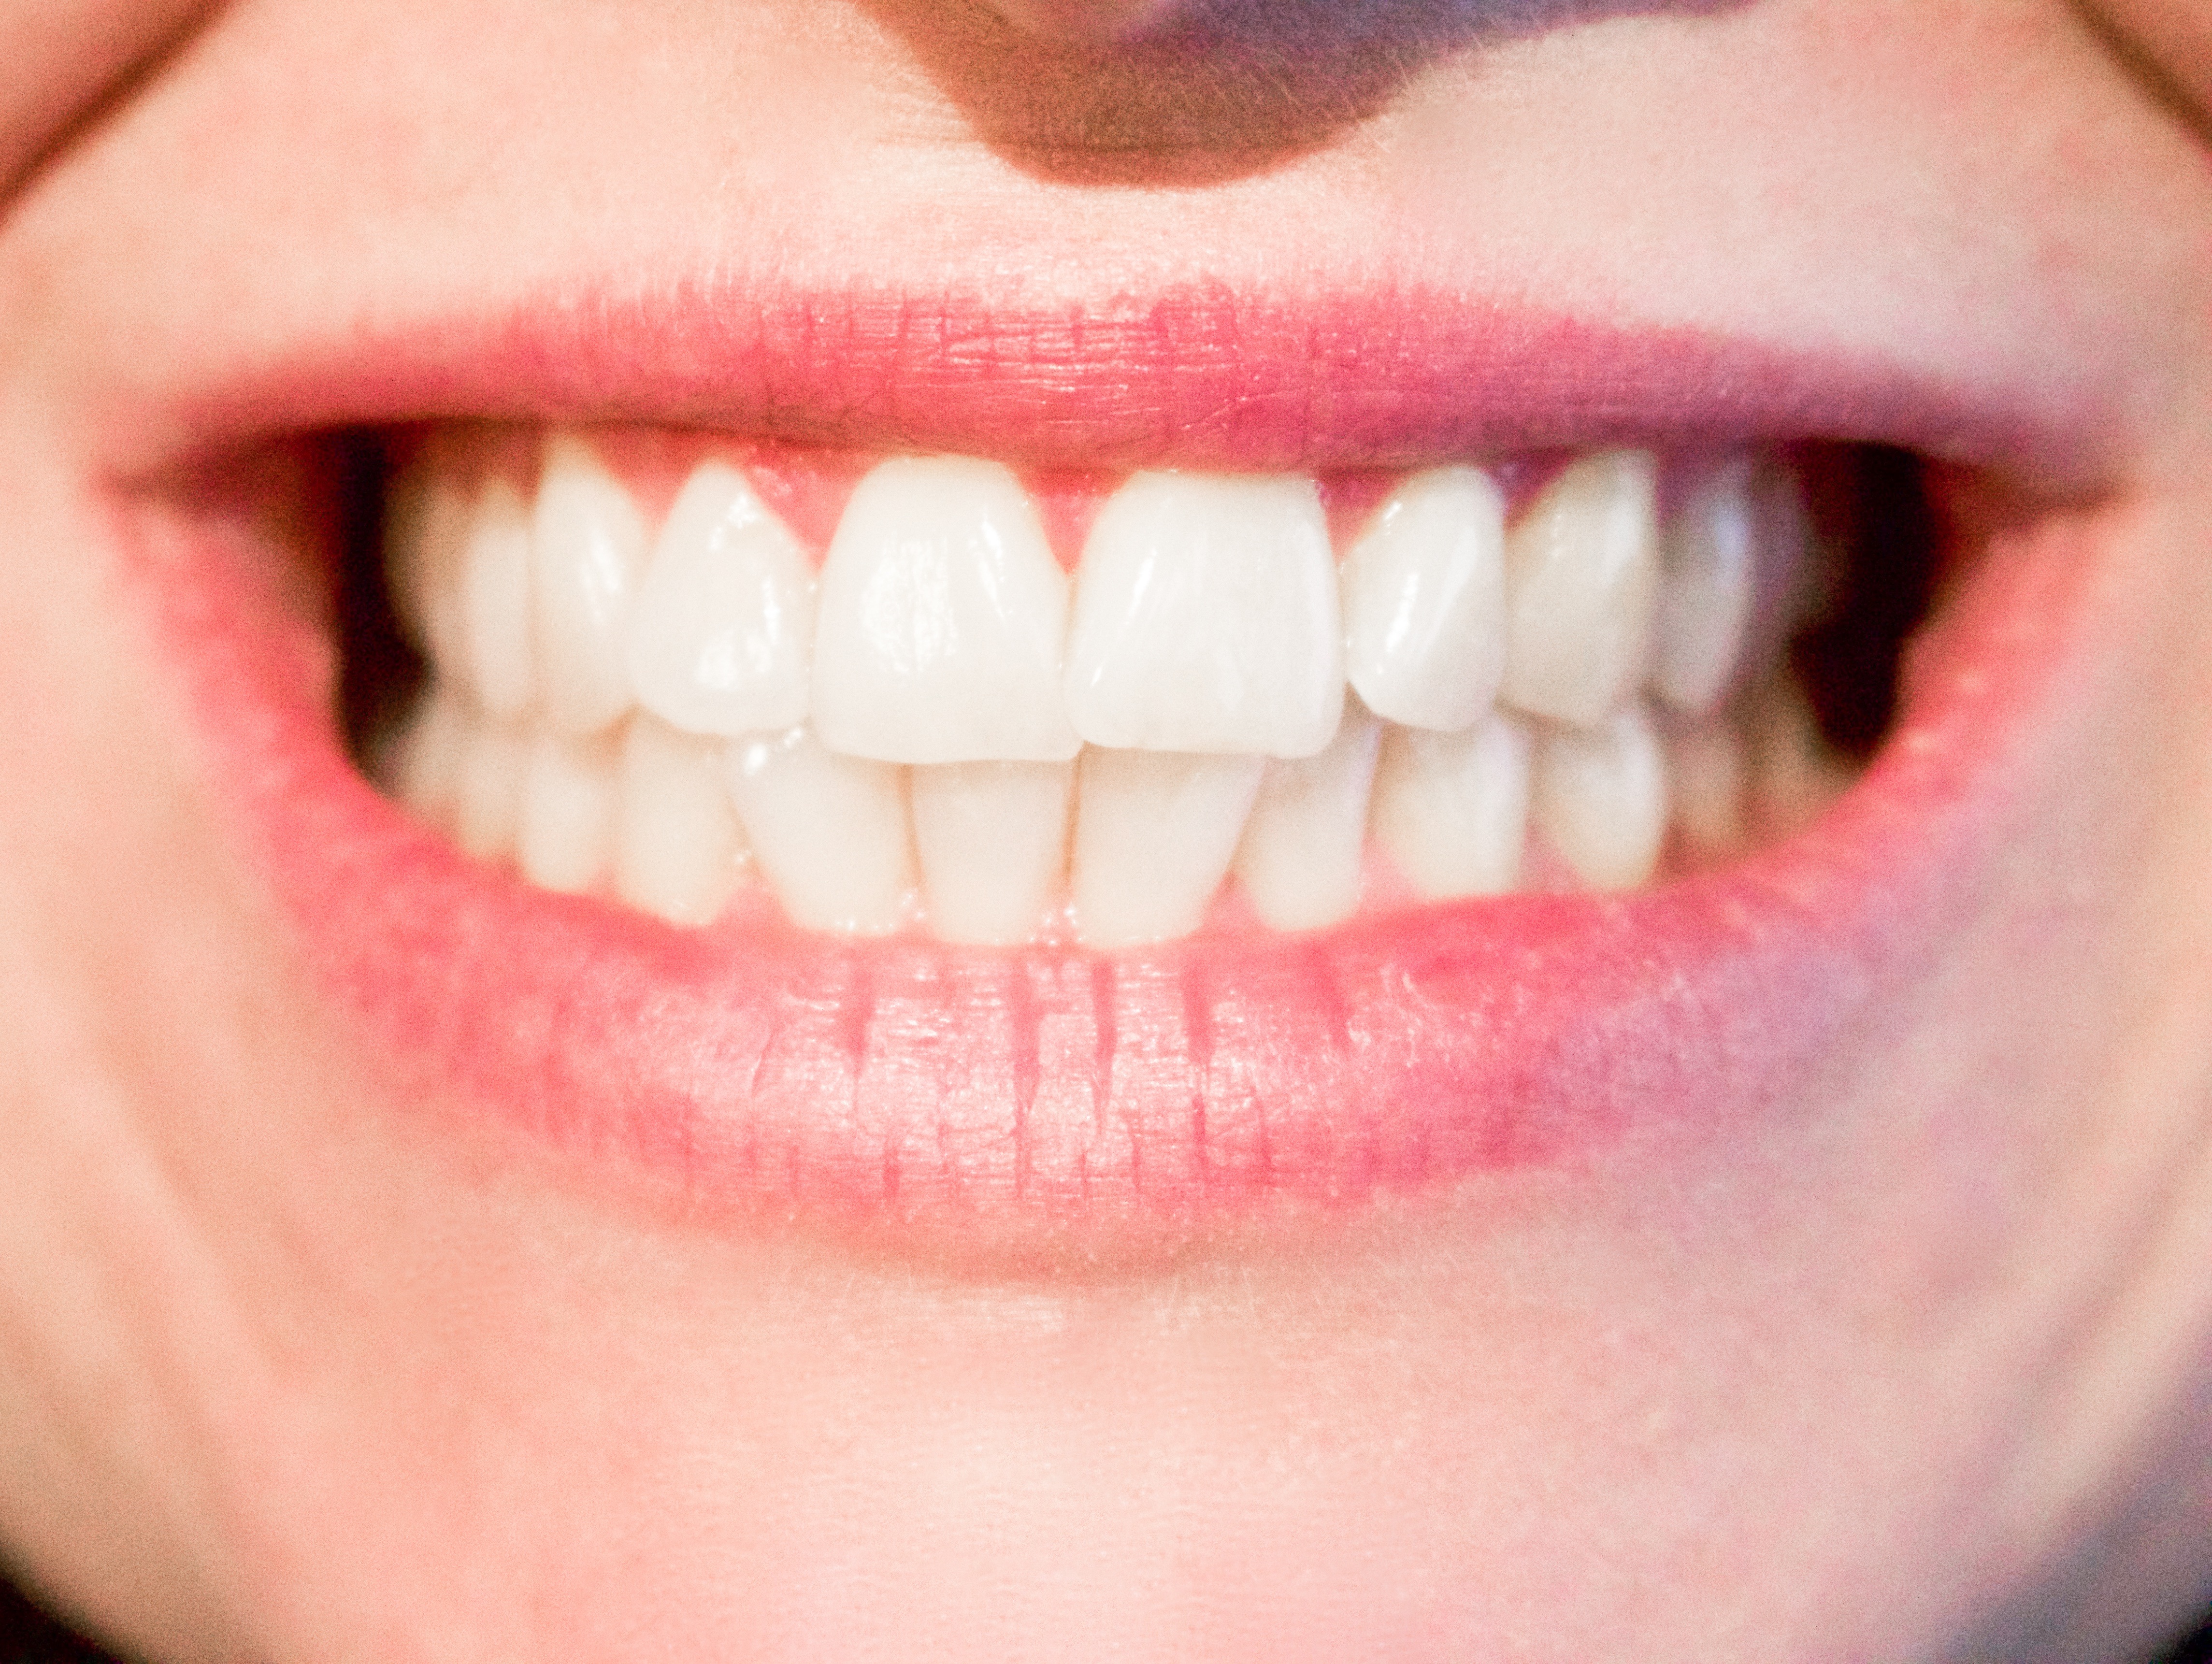
woman, white, female, care, professional, medicine, health, facial expression, lip, smile, mouth, close up, dentist, dental, orthodontic, human body, face, nose, clinic, organ, teeth, tooth, emotion, medical, oral, hygiene, treatment, patient, cavity, caries, dentistry, jaw, checkup, tooth bleaching